Art of Birmingham

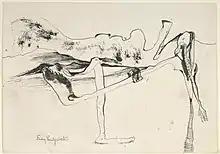
Emmy Bridgwater, "Untitled" (1941), Pen and ink on paper

The most radical artist associated with the city during this period was David Bomberg, who was born to a Polish-Jewish family on Sutton Street in the Lee Bank area of Birmingham in 1890. Growing up in Whitechapel in the East End of London he returned to Birmingham to train as a lithographer before studying under the Birmingham-born Henry Tonks at the Slade School of Art. Loosely associated with the vorticist movement, he was one of the few English artists to wholeheartedly embrace cubism and futurism in the years leading up to the First World War, painting a series of strikingly angular works before his disillusionment with the mechanised slaughter of World War I led him to develop a more representational style from the 1920s onwards. Virtually forgotten by the time of his death in 1956, his influence has grown since. "The New York Times" described him as a "neglected British genius" in 1988, and by 2006 Richard Cork could remark that Bomberg was "now considered one of the most important and influential British painters of the twentieth century".